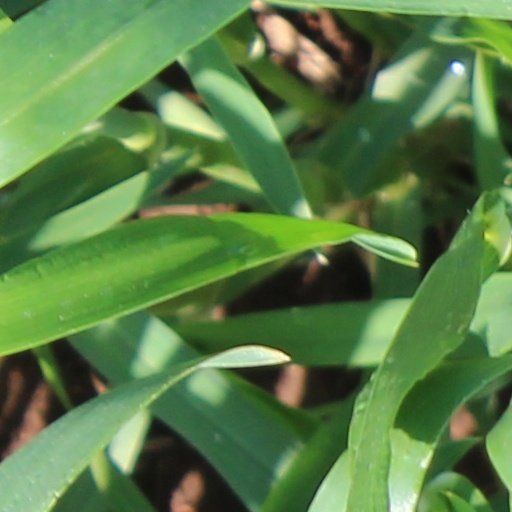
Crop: wheat